Carrier Strike Group 12

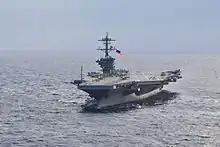
Atlantic Ocean (18 September 2014)

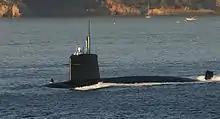
French submarine "Saphir"

On 11 March 2012, the group departed Naval Station Norfolk, Virginia, for its 2012 deployment under the command of Rear Admiral Walter E. Carter Jr. The strike group transited the Strait of Gibraltar on 23 March 2012, and it subsequently conducted a passing exercise with Standing NATO Maritime Group 1 between 24 and 25 March 2012 ("pictured").